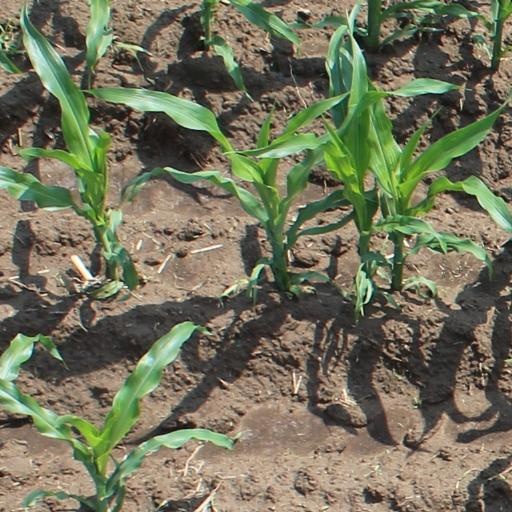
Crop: maize; corn